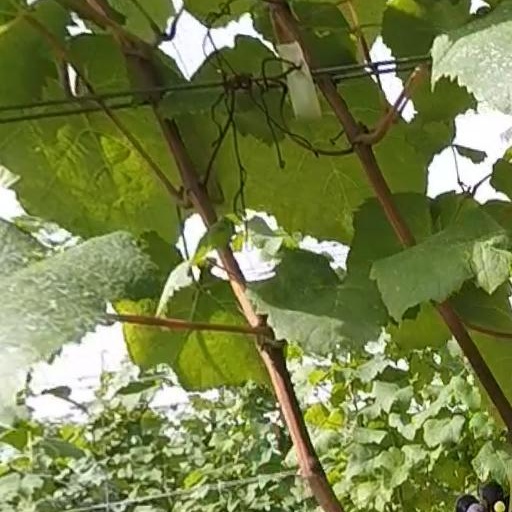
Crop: grape